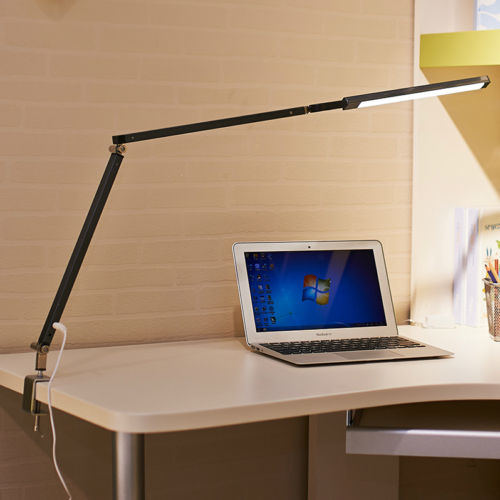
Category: lamp